Parnon

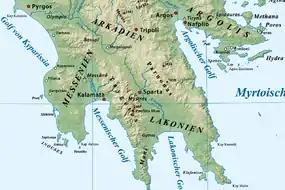
Location of Parnon to the east of the Eurotas Valley

The Parnon Massif is divided into three parts. The northernmost, which is the highest, runs from just north of Ano Doliana in North Kynouria, eastern Arcadia, southeast to Platanaki Pass. Platanaki, ancient Glyppia, is on the ancient route from Therapnes to South Kynouria between the peaks of Parnon, , and Psaris, . Altitudes on the north rise from to increasing toward the peak to to with a tree line at . Below it are forests of Black Pine and fir; above it, grasslands.